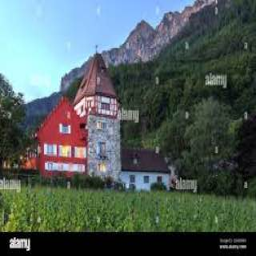
Red House